Clarksdale Cubs

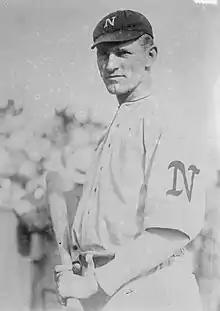
(1914) Clarence Kraft. Kraft hit .328 for Clarksdale in 1913, before making his major league debut with the 1914 World Series champion Boston Braves.

Clarksdale joined the Columbus Joy Riders, Jackson Lawmakers, Meridian Metropolitans, Pensacola Snappers and Selma Centralites teams in beginning Cotton States League play on April 10, 1913.